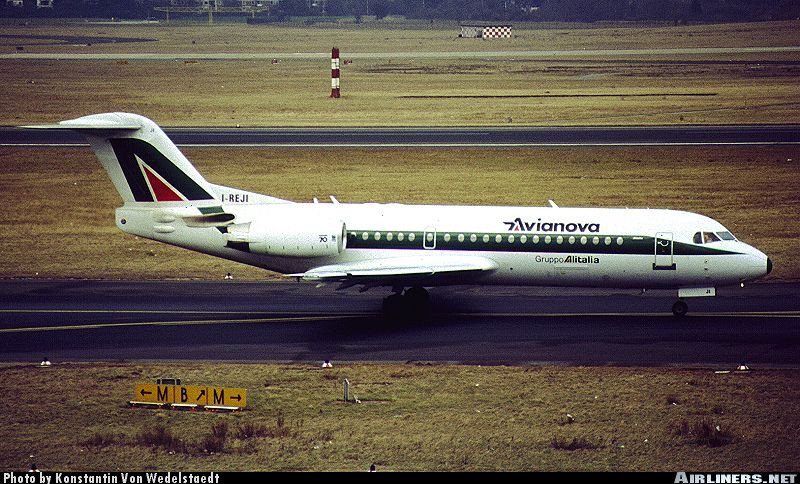
Vehicle type: Planes